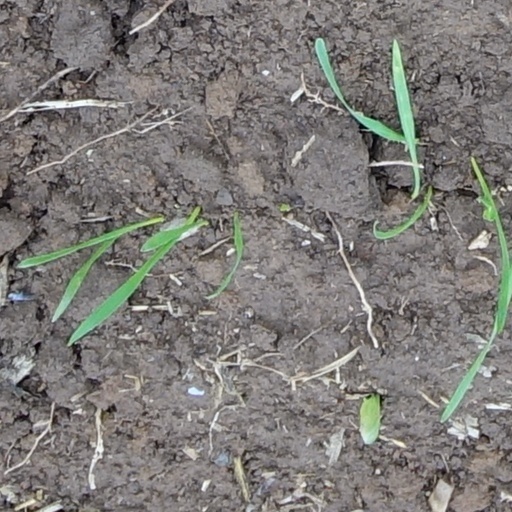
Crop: wheat